Lai Afong

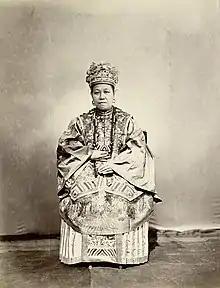
Lai Fong. “A Mandarin’s Wife.” 1870s. Albumen silver print. Source: <a href="https%3A//loewentheilcollection.com/">Stephan Loewentheil Photography of China Collection

Lai Afong was the most successful of his generation of Chinese photographers in appealing to both a Chinese and foreign cosmopolitan clientele. Lai Afong advertised in English-language newspapers – offering a “Larger, and more complete collection of Views than any other Establishment in the Empire of China” – and the artist captioned much of his work in both Chinese and English. Afong Studio photographs were sold to both Chinese patrons – both those local to Hong Kong and those visiting from other parts of China – and foreign visitors to China.